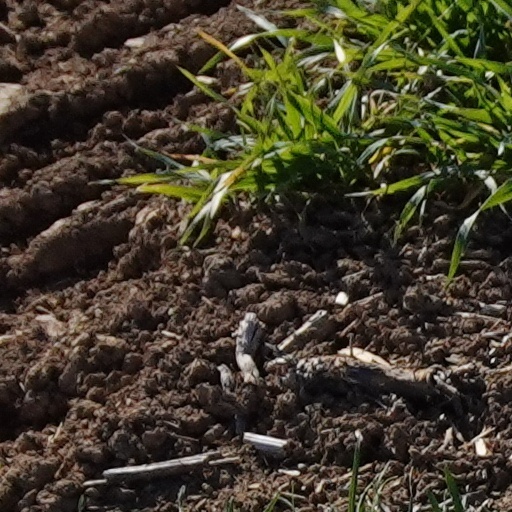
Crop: wheat